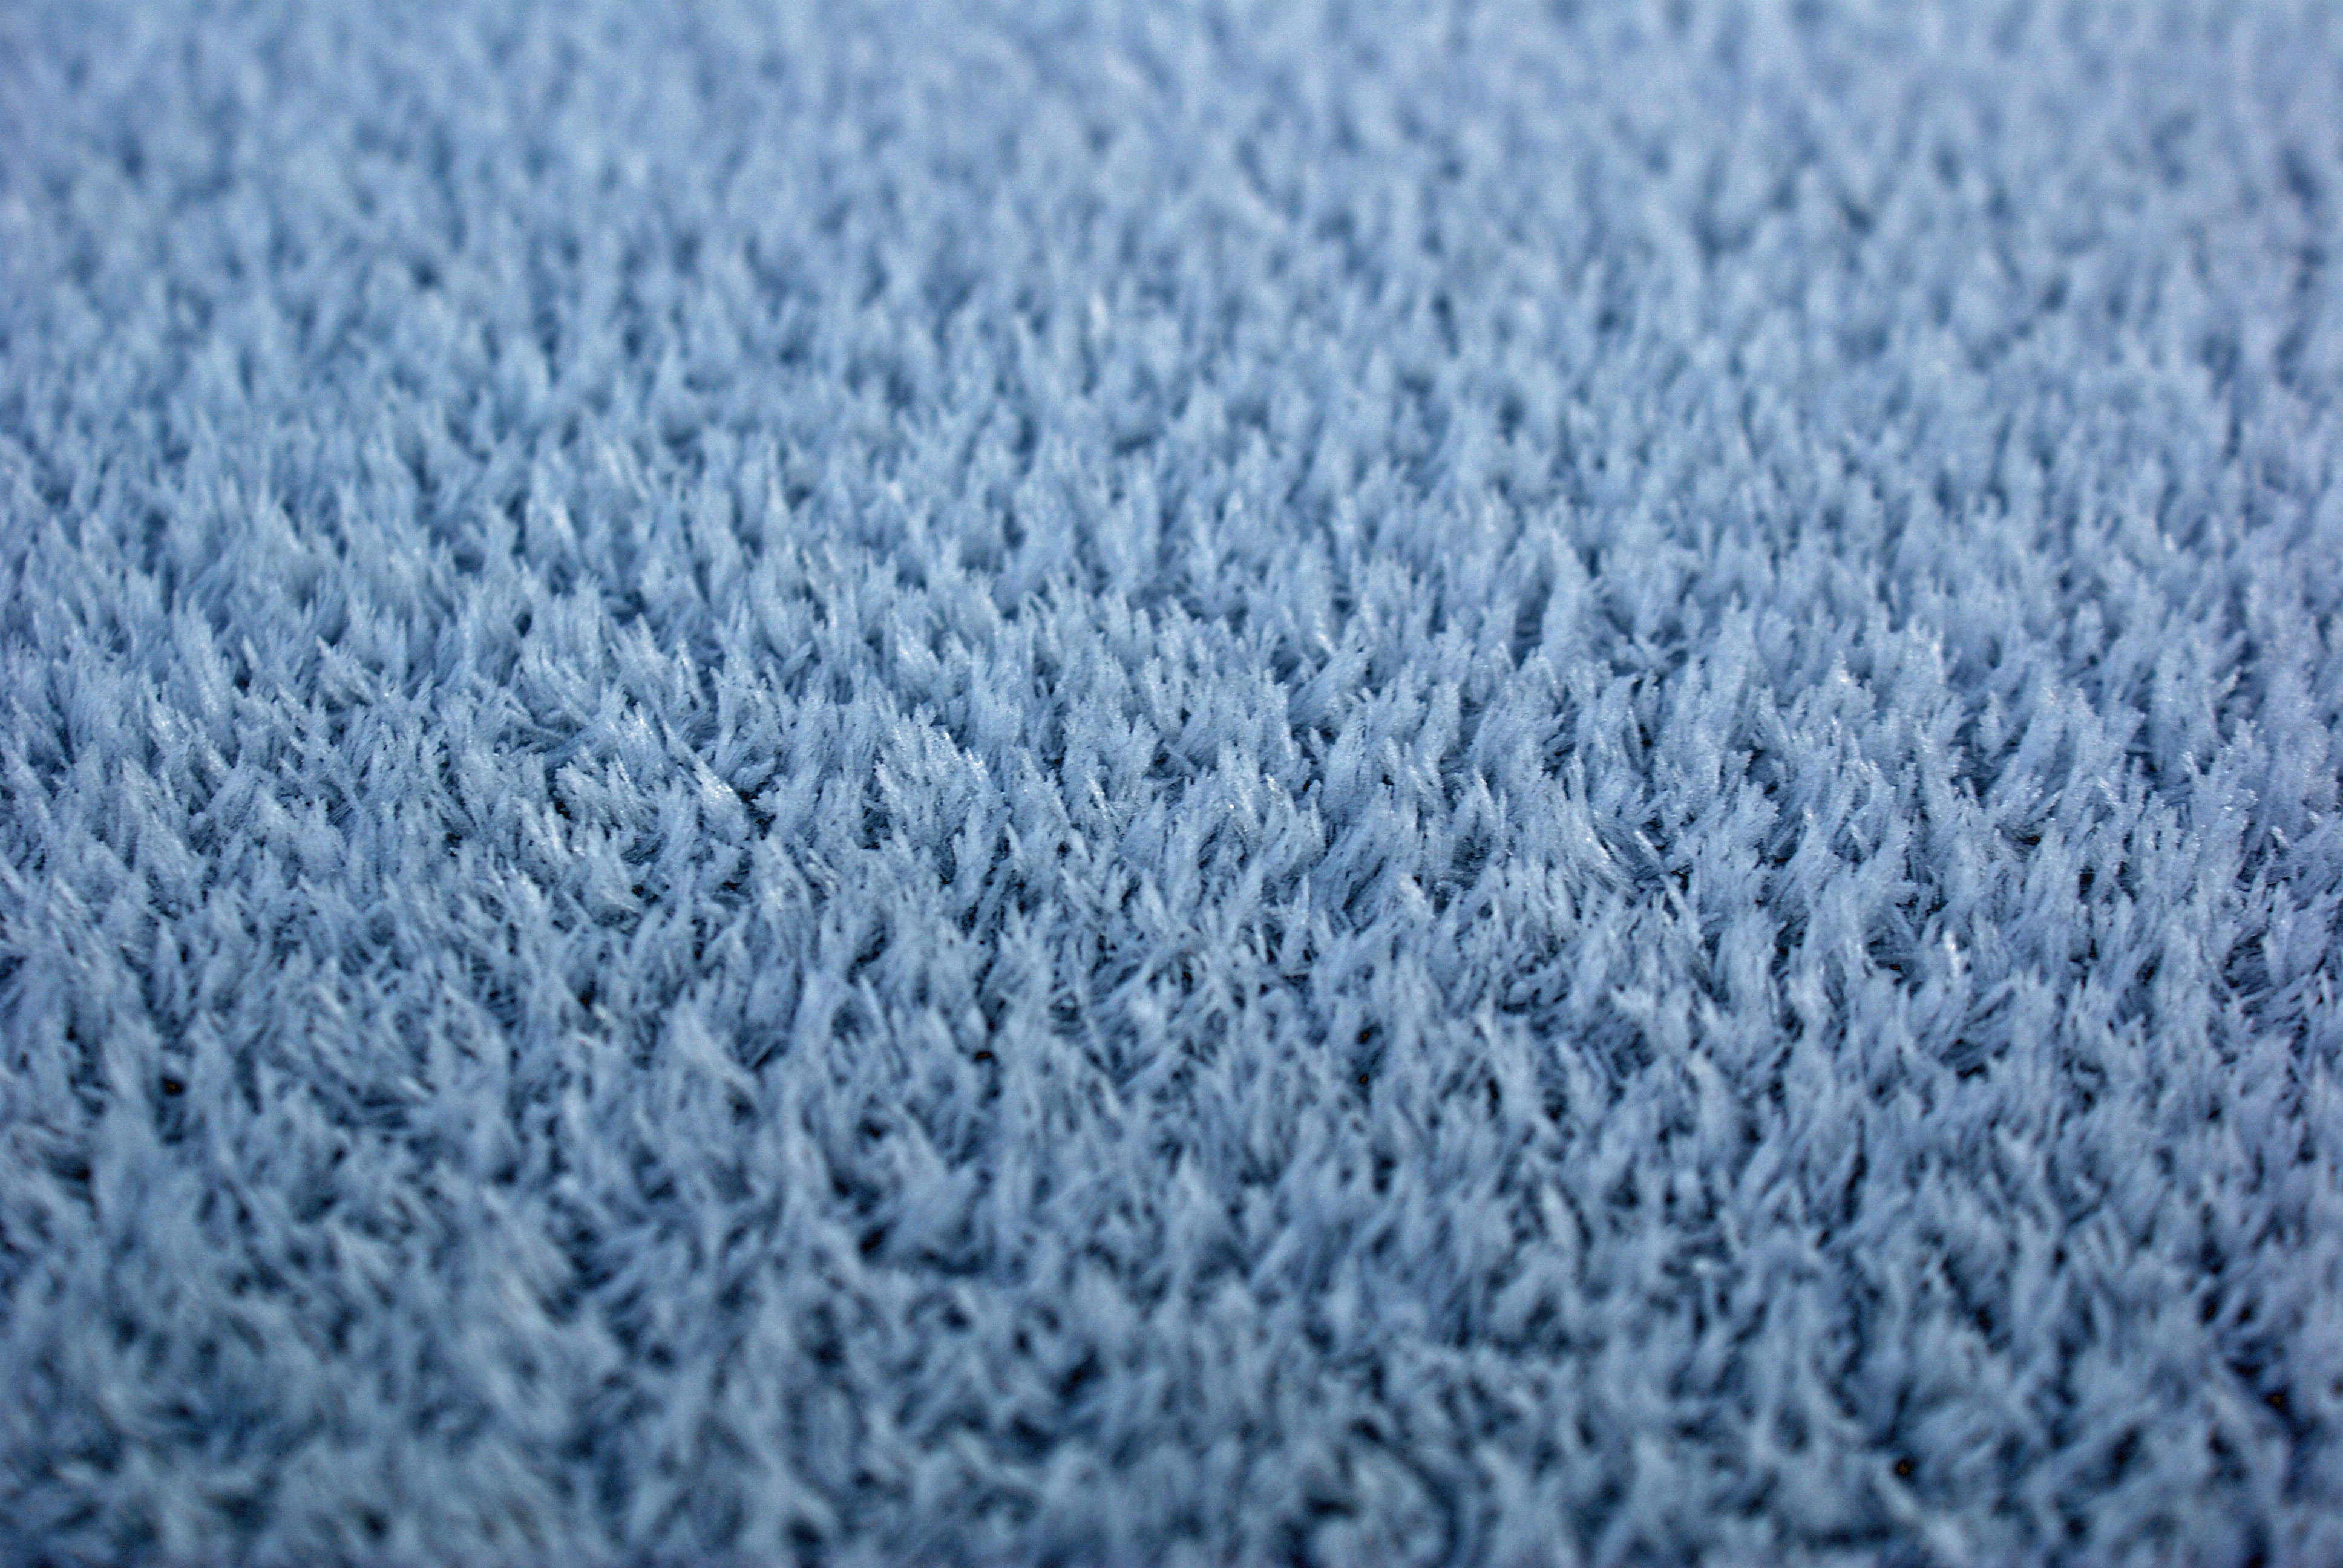
grass, snow, texture, frost, asphalt, blue, freezing, flooring